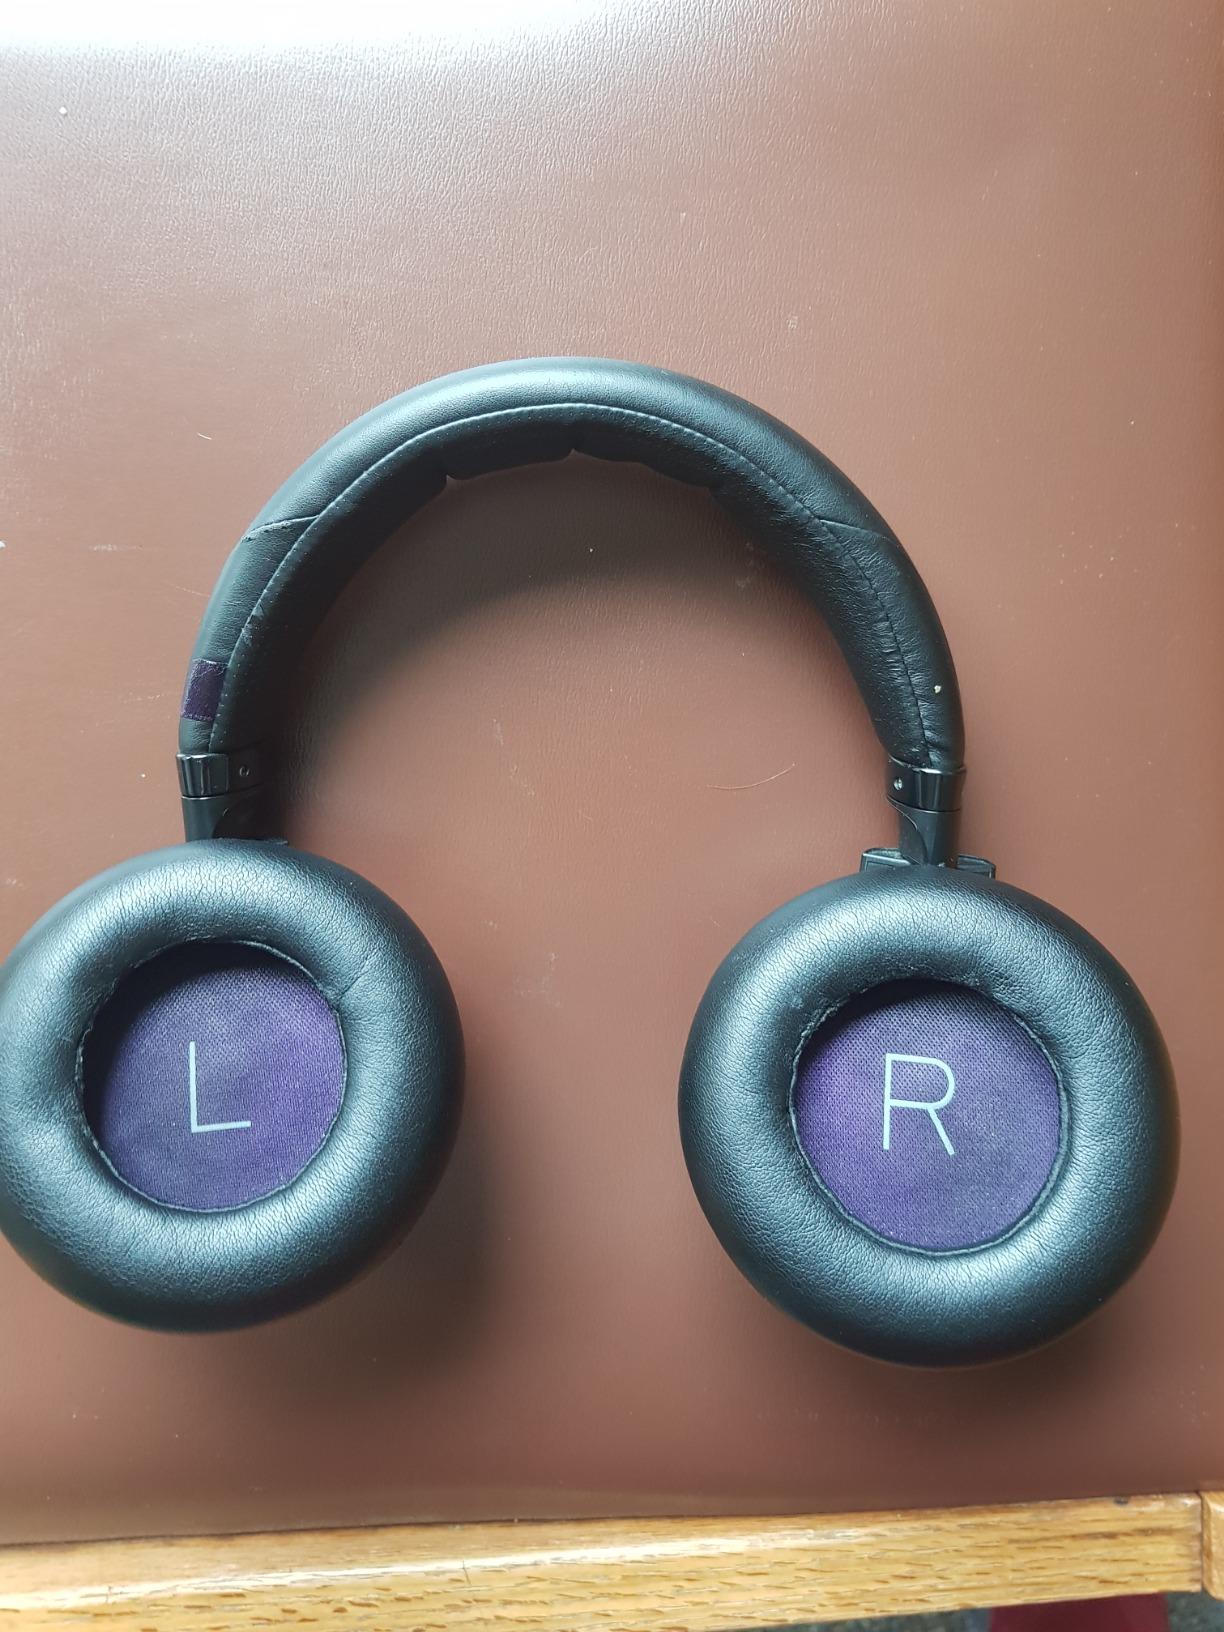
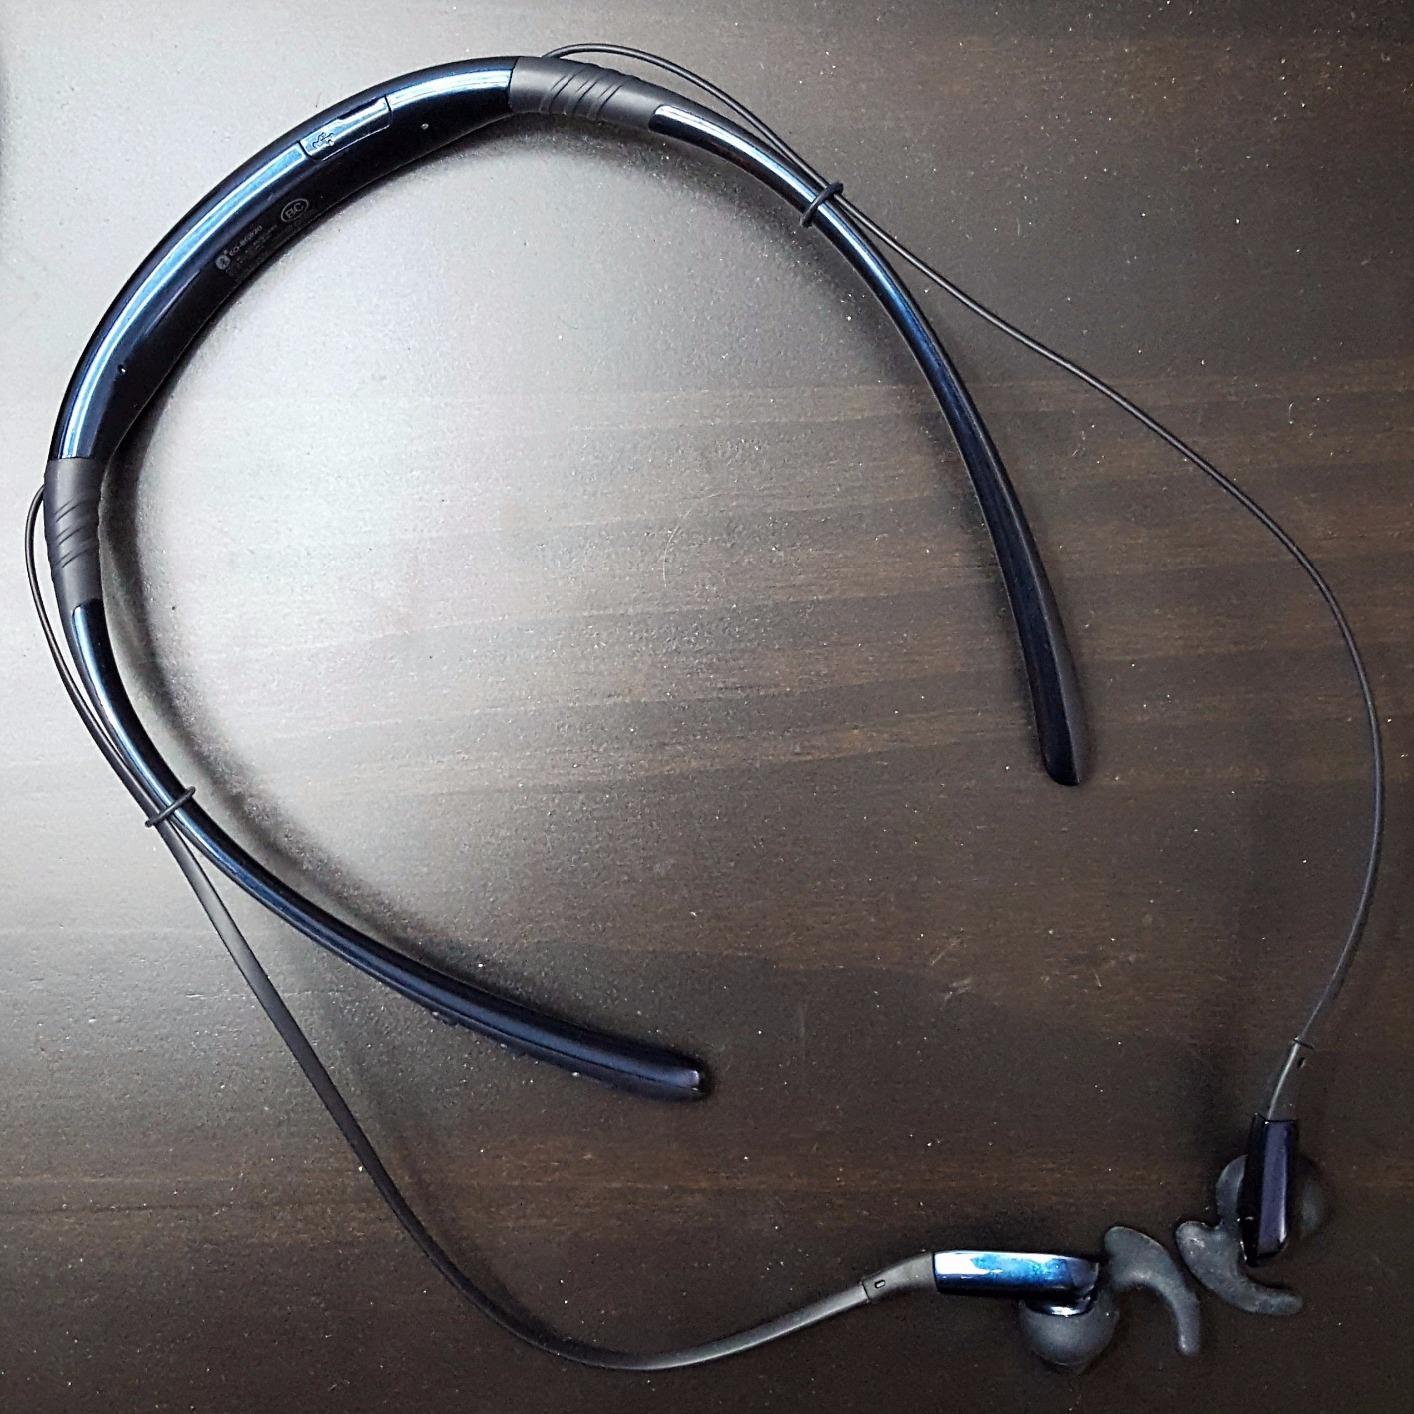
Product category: headphones
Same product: no